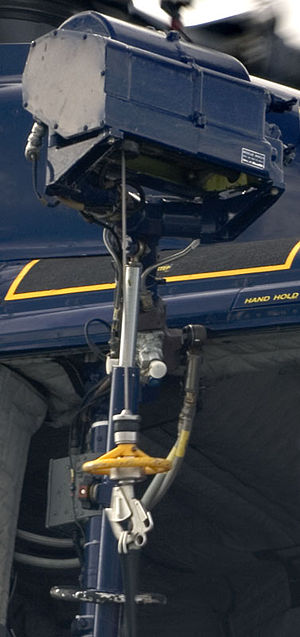
Hoist
Hoist-arrangement på en helikopter: